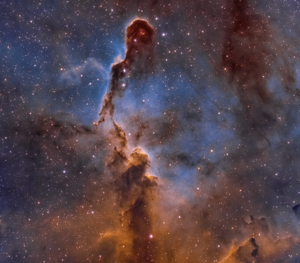
IC 1396 est un amas d'étoiles situé à environ 3 000 années-lumière de la Terre dans la constellation de Céphée.